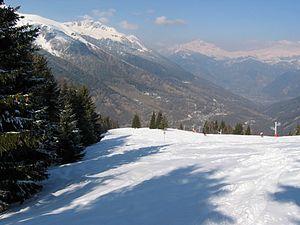
Photographie du dommaine skiable des Sybelles, du côté de Saint-Colomban-des-Villards, prise par Accrochoc en mars 2004
Saint-Colomban-des-Villards est une commune française située dans le département de la Savoie, en région Auvergne-Rhône-Alpes.
La Maurienne est une vallée intra-alpine et une région naturelle française, située dans le département de la Savoie en région Auvergne-Rhône-Alpes. D'une longueur de 125 km, elle est traversée par la rivière de l'Arc. Elle correspond à l'une des six provinces historiques de la Savoie, qui fut un pagus, puis au comté de Maurienne intégré au comté de Savoie avant de devenir l'une des provinces administratives du duché de Savoie.
Les Sybelles sont un domaine skiable français, situé en Maurienne, au sud de la Savoie. Créé au début des années 1990, le projet des Sybelles avait alors pour but la promotion des stations de Maurienne et la création d'un grand domaine skiable relié, qui ouvrira en décembre 2003.